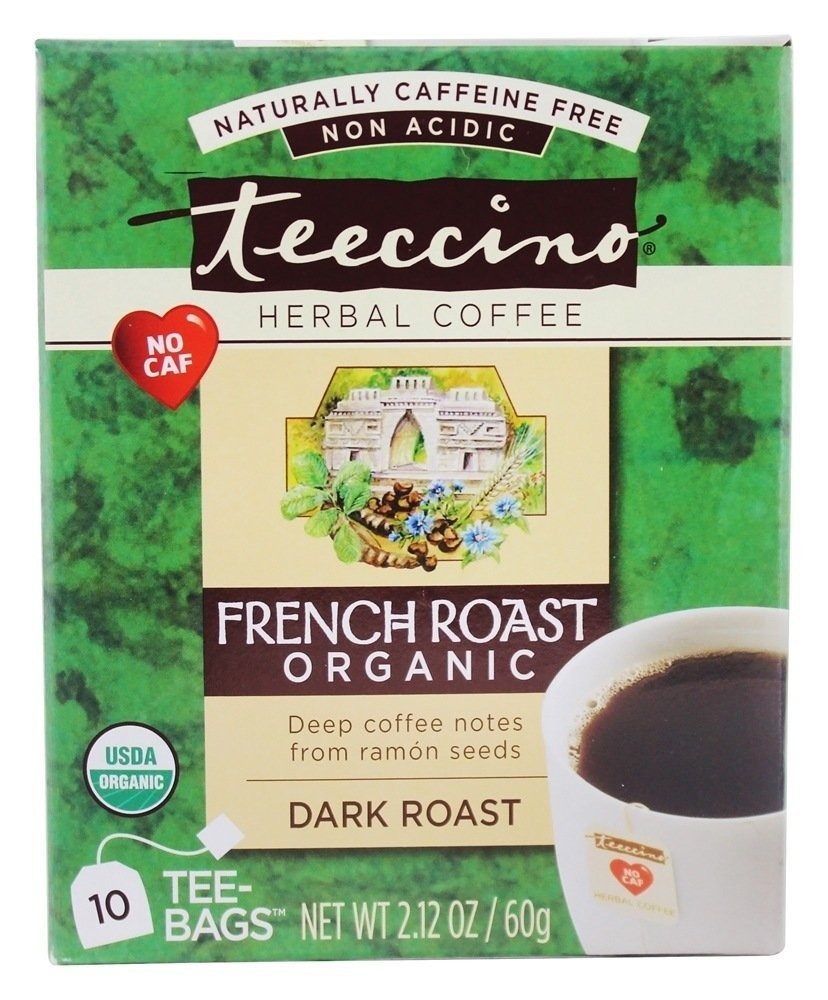
Item Name: TEECCINO TEE-BAG,OG2,F/ROAST HERBL, 10 BAG
Bullet Point 1: Food and Beverage / Beverages
Bullet Point 2: Teeccino
Bullet Point 3: Size: 10 BAG / Selling Unit: Each / Pack: 1
Bullet Point 4: UPC: 795239401109 / evoxSku: evox11728
Product Description: TEECCINO TEE-BAG,OG2,F/ROAST HERBL, 10 BAG, CS-6
Value: 10.0
Unit: Count

Price: 5.99